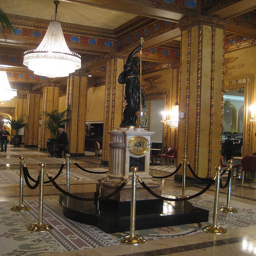
An atrium is fashioned with a statue standing on a clock.
A monument that is guarded by some rails.
A statue is roped off in a vaulted room
A statue on display inside an opulent building
Black statue on marble base surrounded by security ropes.